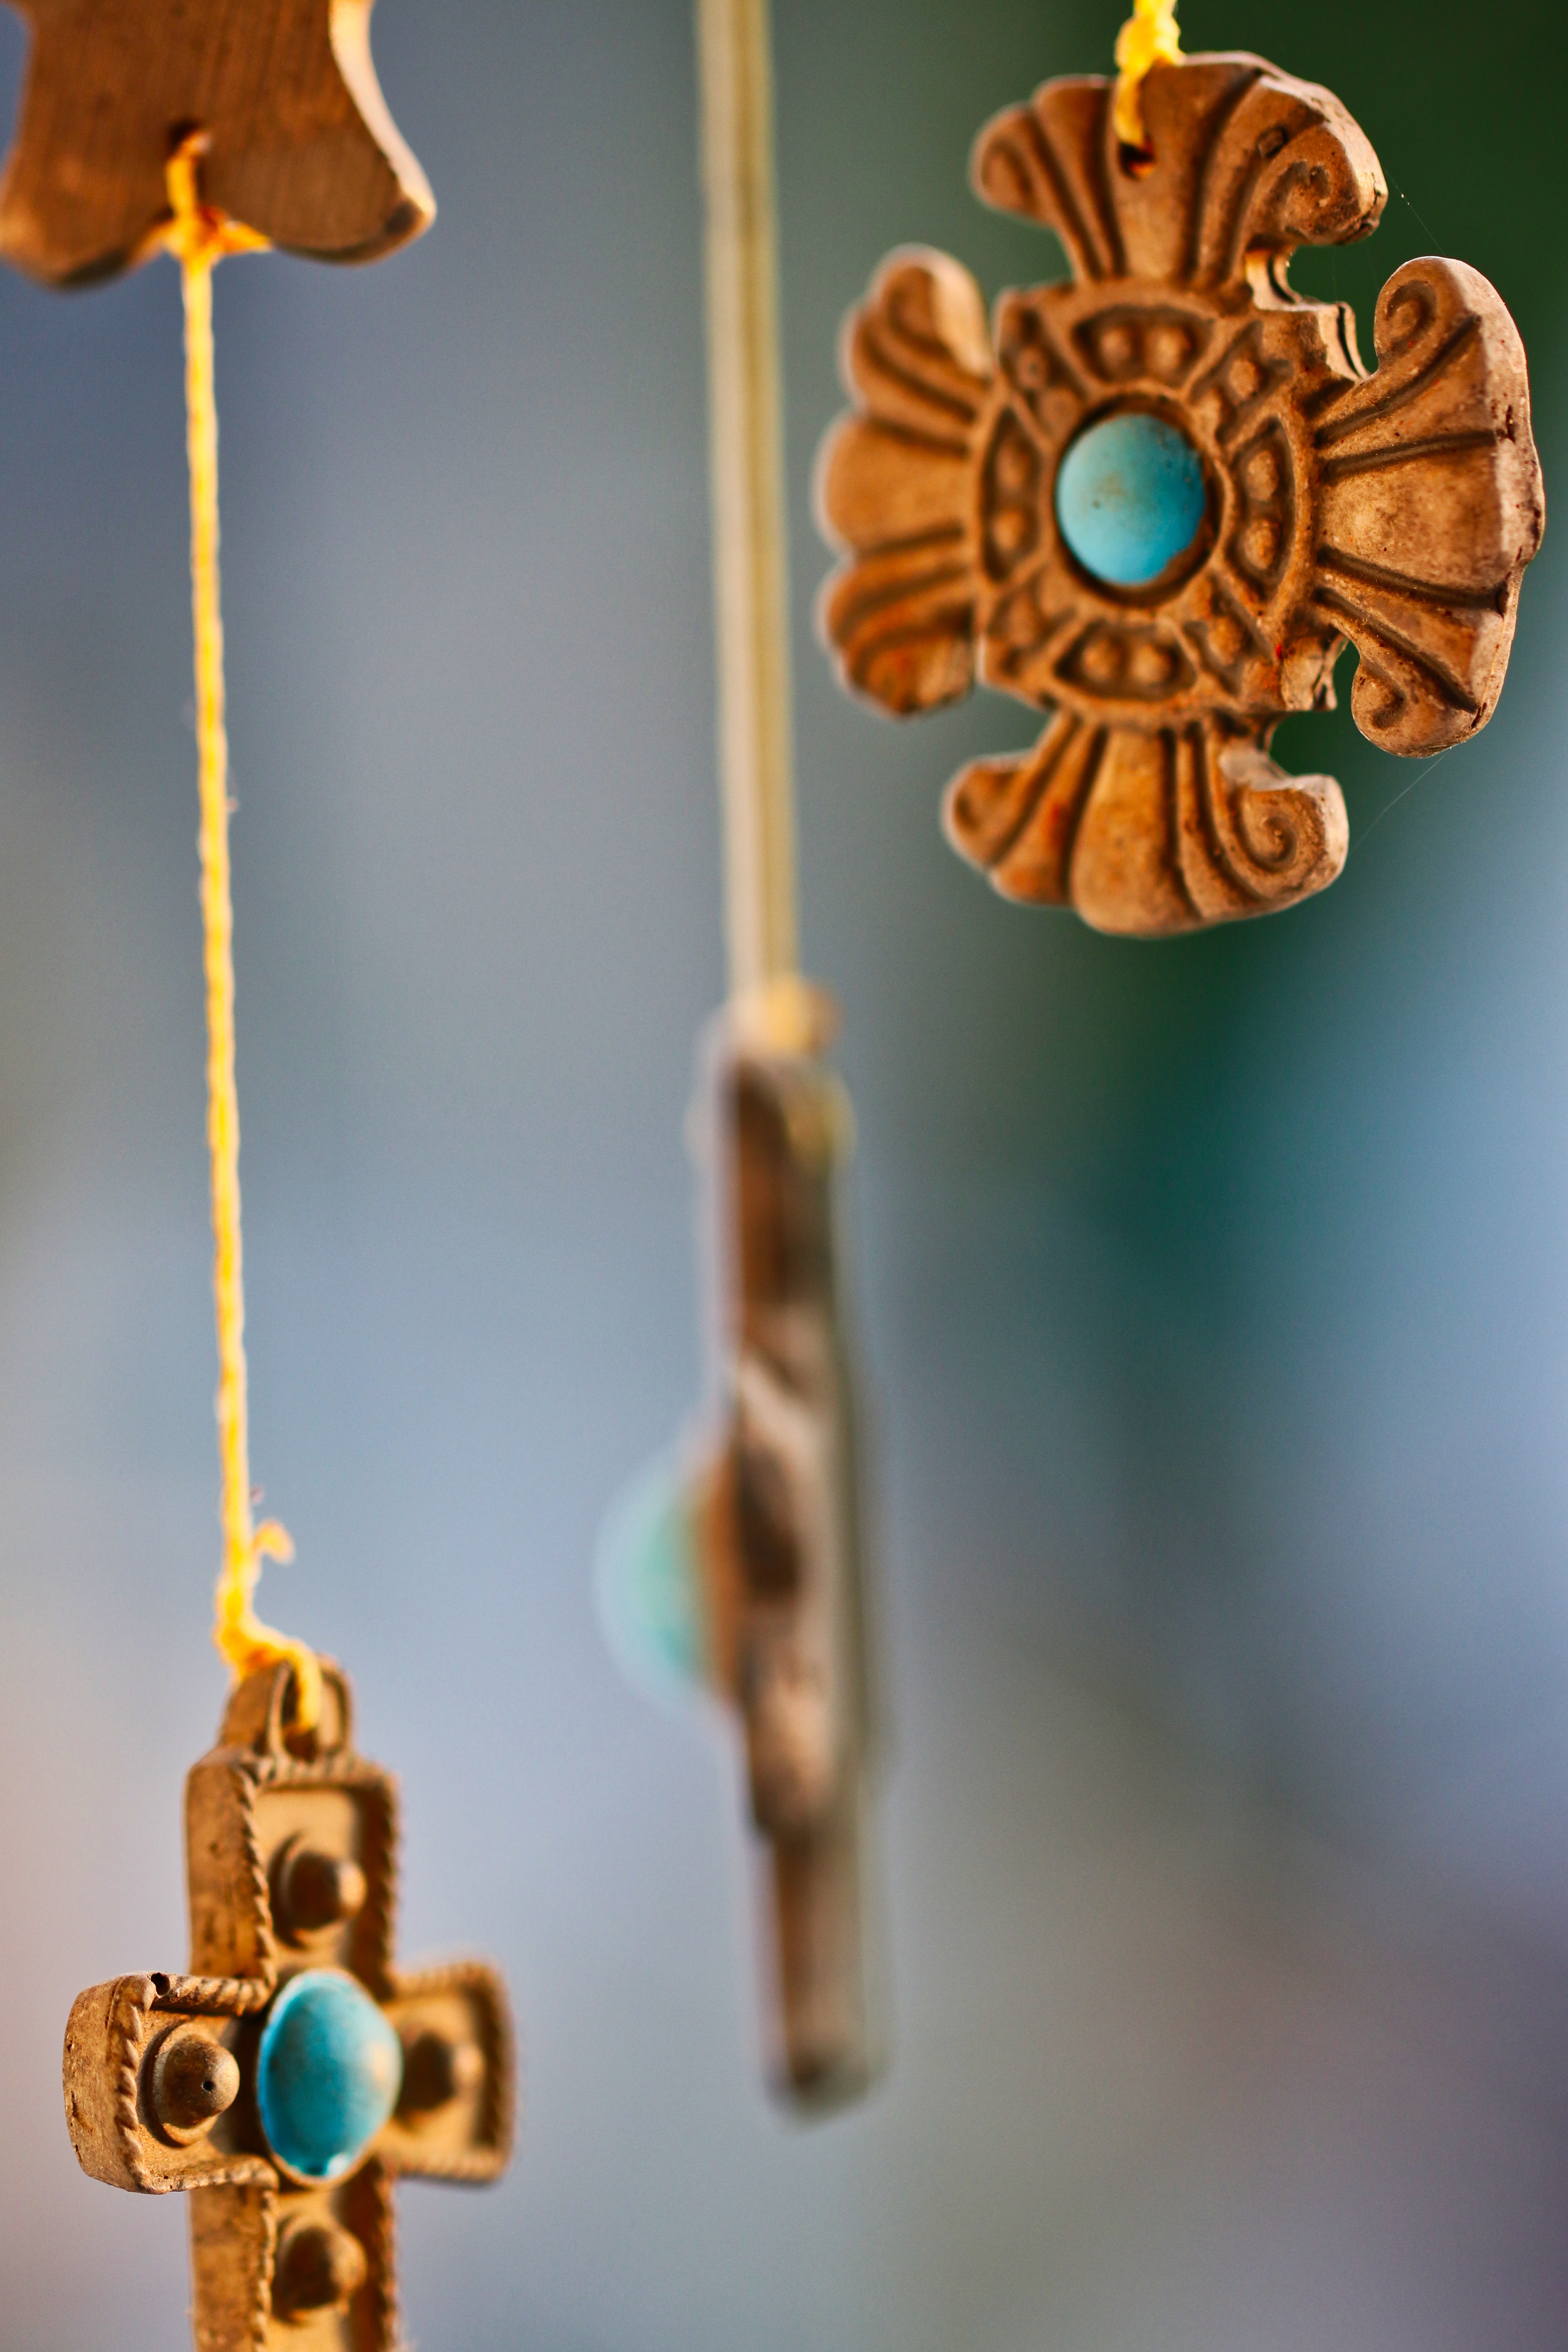
turquoise, fashion accessory, jewellery, wood, metal